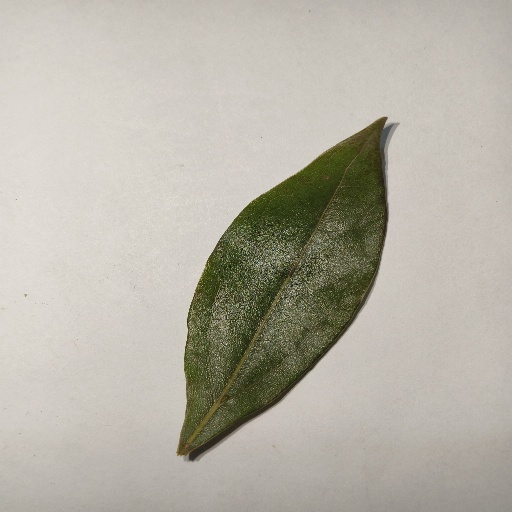
Species: Camphor
Leaf condition: Healthy Leaf